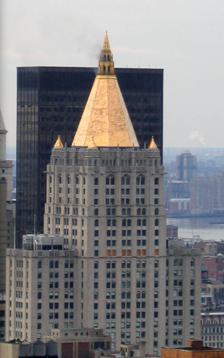
Building: New York Life Building
Country: United States of America
Year built: 1928
Office skyscraper in Manhattan, New York For other uses, see New York Life Building (disambiguation) . United States historic place New York Life Building U.S. National Register of Historic Places U.S. National Historic Landmark New York State Register of Historic Places New York City Landmark No. 2067 Location 51 Madison Avenue, Manhattan , New York Coordinates 40°44′34″N 73°59′08″W / 40.74278°N 73.98556°W / 40.74278; -73.98556 Area 2.5 acres (1.0 ha) Built 1927–1928 Architect Cass Gilbert Architectural style Gothic Revival NRHP reference No. 78001876 NYSRHP No. 06101.001754 NYCL No. 2067 Significant dates Added to NRHP June 2, 1978 Designated NHL June 2, 1978 Designated NYSRHP June 23, 1980 Designated NYCL October 2, 2000 The New York Life Building is the headquarters of the New York Life Insurance Company at 51 Madison Avenue in the Rose Hill and NoMad neighborhoods of Manhattan in New York City . The building, designed by Cass Gilbert , abuts Madison Square Park and occupies an entire city block bounded by Madison Avenue, Park Avenue South, and 26th and 27th Streets. The New York Life Building was designed with Gothic Revival details similar to Gilbert's previous commissions, including 90 West Street and the Woolworth Building . The tower is 615 feet (187 m) tall (the equivalent of forty stories), consisting of 34 office stories topped by a pyramidal, gilded six-story roof. At the time of the building's construction, many structures were being built in the Art Deco style, and so Gilbert's design incorporated Art Deco influences in its massing while retaining the older-style Gothic Revival detailing. The New York Life Building is distinguished from the skyline by its gilded roof. The New York Life Building was constructed in 1927–1928 on the site of Madison Square Garden . Upon completion, the New York Life Building was described as being run "like a small city". After World War II, New York Life became especially profitable, and built an annex to the north between 1960 and 1962. Additionally, New York Life completed a series of renovations to the original building during the late 20th century. The building was added to the National Register of Historic Places as a National Historic Landmark in 1978 and was designated a city landmark by the New York City Landmarks Preservation Commission in 2000. Architecture Designed in 1926 by Cass Gilbert , the New York Life Building was the last significant Gilbert skyscraper in Manhattan. The New York Life Building was also the last major insurance company "home office" to be built in New York City, and one of the few such structures remaining in the city. Its design was inspired by Salisbury Cathedral , although Gilbert also said that he took inspiration from some of his previous commissions, including 90 West Street and the Woolworth Building . The building was designed for the New York Life Insurance Company for three main reasons: to provide expansion space, as an investment, and as an icon. The building occupies the full block between 26th Street, 27th Street, Madison Avenue and Park Avenue South. The lot measures 200 by 425 feet (61 by 130 m), with the longer axis running west–east. The New York Life Building stands 615 feet (187 m) tall and contains 34 floors , though is technically 40 stories high. In addition to a ground-level retail area, there are five basement levels, a first-floor mezzanine, 33 above-ground office stories, and six mechanical stories in the roof. The structure has been described as being one of the brightest in the city, with a total wattage of 30,000 watts. Form The New York Life Building combines streamlined Gothic details and a massing that is distinctly Moderne in design. The massing contains several setbacks as mandated under the 1916 Zoning Resolution . The setbacks are located at the 5th, 14th, 26th, 30th, 31st, 34th, and 35th floors, while the roof rises from the 35th-floor setback. The massing does not fill the entire zoning envelope, but the slenderness of the  upper floors allowed for fewer elevators to be used, thus opening up additional space on lower floors. The lowest four stories, including the mezzanine, comprise the base, while the fifth through 13th floors comprise the building's nine-story "central section". The building's 21-story "tower" section rises from the 14th to 34th floors. Between the 14th and 25th floors, the "tower" is flanked by wings to the west and east. Facade The facade is made of granite at the base, while the other stories are faced with limestone . The building contains 2,180 windows, most of them plate glass panes. Most of the windows are one-over-one sash windows with one of four lintel types, though the 34th floor contains single-pane windows that replaced the louvered or empty openings on that level. The windows originally all contained bronze frames. There are several ventilation intake openings on the facade of the building; the artificial ventilation initially had its intake in the basement and was exhausted through the penthouse. Numerous signs are also affixed to the building, including bronze company nameplates at the corners, signs for the subway on the eastern facade, and awnings on the storefront. Base Park Avenue entrance At ground level, all four sides contain arched double-height arcades that overlook the ground floor and the first-floor mezzanine. On the ground floor, there are storefronts with bronze display window frames above granite bulkheads, optionally with a transom ; several of the storefronts have revolving doors with transoms. Some of the original storefronts have been modified. The arcades on the Madison Avenue and Park Avenue South facades each have nine vertical bays , while the 26th and 27th Street facades have 19 bays. Each bay corresponds to one arch of the arcade. The main entrance archway is from Madison Avenue to the west, flanked by smaller arches on either side. There is also a smaller entrance from Park Avenue South. On the second through fourth floors, there are decorative spandrel panels between the windows on each floor. Central section and tower The central section of the building comprises the 5th through 13th floors. the windows on each floor are separated by decorative spandrels, while each bay is separated by protruding piers . There are other decorative elements such as gargoyles and a parapet on the 13th floor, and flagpoles on the 14th floor. The central section consists of seven bays on Madison Avenue and Park Avenue South, and seventeen bays on 26th and 27th Streets. The square tower rises above the 14th floor and consists of five bays on either side. The wings to the west and east, which rise to the 25th floor, have three bays on either side. The west and east walls of the tower between the 14th and 25th floors, which are mostly hidden by the "wings", each have one window bay to the north and south, flanking the respective wings. There are minimal setbacks at the 30th and 31st floors. As with the central section, there are protruding piers separating each bay, as well as other decorative elements. Roof The octagonal pyramidal roof at the top is 88 feet (27 m) tall and includes the 35th through 40th stories. The 35th floor is slightly set back from the 34th floor; it contains arched window openings, finials between each window bay, and a parapet. The roof itself consists of 25,000 gold-leaf dipped clay roof tiles produced by Ludowici , with a fineness of 22 karats. The roof was originally gold leaf on a copper base, but due to copper corrosion , the roof was subsequently renovated in 1967 and 1995. At the top, a lantern rises another 57 feet (17 m) and serves as the ventilation outflow. Interior Subway entrance inside the building Inside the New York Life Building is a large lobby running west–east for 400 feet (120 m), the entire length of the building. The lobby is designed similar to the nave of a cathedral, with travertine walls, a painted coffer ceiling with barrel vaults 38 feet (12 m) tall, as well as bronze ornamental grilles on doorways and elevators. Perpendicular to the lobby are a pair of passages running north and south to 27th and 26th Streets respectively, providing six entrances from the surrounding streets. There are five basement levels, extending 87 feet (27 m) below ground level. The eastern side of the first basement level incorporates an entrance to the downtown platform of the New York City Subway 's 28th Street station , serving the 6 and <6> ​ trains. Another basement contains a vault developed in conjunction with engineers from the Federal Reserve Bank of New York and the United States Department of the Treasury . The vault contained features such as a time lock , an 800-pound (360 kg) steel door, and some 80 miles (130 km) of wiring for the alarms. The other basements include service facilities, restaurants, and storage for the company's documents. The rest of the interior is relatively unadorned, with a few exceptions. The executive offices contain wooden paneling and the premium deposit room contains a marble floor. In addition, the company's 48-by-25-foot (14.6 by 7.6 m) boardroom was moved over from the former 346 Broadway headquarters; this relocation had included all of the boardroom's furnishings, including the English brown oak paneling, tapestries, and windows. The clerical department was located on the second through fifth floors and contained the largest pneumatic tube system in the United States at the building's completion. In the original design, the interior spaces were heavily soundproofed with thick glass panes, acoustic ceilings, and forced ventilation. The original ornamentation in the other rooms was removed or scaled down in subsequent renovations. History Madison Square Park , a 7-acre (2.8 ha) green space diagonally across from the building to the southwest, was opened in 1844. The space was used extensively for cultural and military events, and Madison Avenue on the park's eastern border became an upscale residential row. The site of the New York Life Building was used between 1837 and 1871 as the Union Depot of the New York & Harlem and the New York & New Haven Railroads (now part of the Park Avenue main line ). The location then hosted a concert garden named Gilmore's Garden, as well as P.T. Barnum 's Hippodrome . The first Madison Square Garden (MSG) was built in 1879 on the northeast corner of Madison Avenue and 26th Street, and was replaced in 1890 by the second Madison Square Garden . The New York Life Insurance Company had been chartered in 1841 and was originally located in the Financial District of lower Manhattan. Its previous structures in New York City had been clustered around lower Manhattan, including 346 Broadway (erected 1870), though New York Life also built branches in other cities around the world. New York Life took up the mortgage of MSG in 1912, and bought the facility outright four years later, when the venue went bankrupt. Planning and construction Planning New York Life first commissioned Cass Gilbert in 1919 to draw plans for a possible new skyscraper on the MSG site, having chosen Gilbert due to his reputation for creating designs that expressed discrete corporate identities . Gilbert proposed two plans for a tall tower: one with a high base and light courts, and the other with a lower base; however, neither was pursued further at the time. According to a New York Life archivist, there remained no copies of Gilbert's plans. At the time, life insurance companies generally had their own buildings for their offices and branch locations. According to architectural writer Kenneth Gibbs, these buildings allowed each individual company to instill "not only its name but also a favorable impression of its operations" in the general public. This had been a trend since 1870, with the completion of the former Equitable Life Building in Manhattan's Financial District. Furthermore, life insurance companies of the late 19th and early 20th centuries generally built massive buildings to fit their large clerical and records-keeping staff. The building's roof from the north By the 1920s, New York Life was undergoing another period of rapid growth, and operations could no longer fit in the 346 Broadway building. The company formed a committee in 1923 to determine whether a new headquarters could feasibly be constructed on the MSG site, and by the end of that year, the committee concluded that such construction was possible. Additional sites were considered and rejected. In February 1924, Gilbert proposed a 28-story structure to the company's board of directors. Two months later, the architect proposed a structure with a 21-story base and a 2-story, 50-foot (15 m) tower. The board submitted "tentative plans" to the New York City Department of Buildings in May 1924. The plans were slightly changed from Gilbert's original: the tower was expanded to seven stories, and the setbacks and light courts were minimized. The structure would also feature a north–south passageway and east–west lobby; five basement stories, including a subway entrance on the highest basement; and retail space at ground level, facing both inside and outside. Gilbert and the board of directors also considered other designs throughout the rest of 1924. Construction All leases at MSG were set to expire in May 1925. Demolition of MSG began at that time, and work on the foundation began in August 1925, after the old structure had been demolished. The directors had considered retaining some portions of the MSG structure, such as the Diana sculpture, but this was deemed infeasible. The erection of the New York Life Building's steelwork began in January 1926. Gunvald Aus was selected as the structural engineer and the Starrett Brothers as general contractor. Builder Paul Starrett of the Starrett Brothers, whose opinion New York Life's board had asked, had seen Gilbert's tentative plan as an "unlighted, unrelieved box of a building". In mid-1926, Starrett convinced New York Life to cancel an existing steel order for the project, and asked Yasuo Matsui , an associate in his company, the Starrett Brothers , to come up with a new plan. Within 48 hours, Matsui submitted his revised plans. At the time, some $1 million had been spent and work was partially complete. The remaining cost of construction had been deemed too expensive; excessive ventilation and artificial lighting systems would have been needed due to the lack of light courts, making it difficult for the space to be profitable as originally planned. Such concerns had been expressed by the state's Insurance Department , as well as by Starrett. In August 1926, a new plan was released for a 34-story limestone structure with setbacks, a pyramidal roof, and a Gothic design inspired by French and Dutch architecture. The foundation excavation was completed that month. By then, Gilbert had lost interest in the construction process, and his office was "simply approving or disapproving [...] Starrett Brothers' decisions, largely without comment" by 1927. The ceremonial cornerstone , laid in June 1927, was filled with documents such as a copy of The New York Times and various company-related reports. New York Life started to move into the 51 Madison Avenue building in November 1928. During that month New York Life transferred 75 million documents representing $6.85 billion in policies to the new building. An additional $675 million in securities was transported to the new structure, protected by 100 armored cars with machine guns . The New York Life Building at 51 Madison Avenue was officially opened on December 12, 1928, when U.S. president Calvin Coolidge , a board member of New York Life, pressed a button at the White House. The structure had been completed at an ultimate cost of $23.35 million; of this, the land cost $2.35 million and the actual construction was $21 million. Use Seen at street level from Park Avenue South and 27th Street The New York Life Building was described as being run "like a small city": it had a security force of 25 security guards, which doubled as a fire brigade, as well as a cleaning team for the building's several miles of corridors. There was an employee clinic on the 14th floor, a system of 105 fire standpipes, a system of elevators carrying over 50,000 people a day, a mail system that handled 50,000 pieces of mail daily, and even an employee newspaper. New York Life initially only occupied about 65% of the space. The remaining floor area was rented out to other commercial and office tenants, such as wool firms, a drug store, and New York University . For several years, New York Life retained ownership of the Diana statue, finally shipping it to the Philadelphia Museum of Art in 1932. After World War II, New York Life became especially profitable, being involved in several New York City housing developments. In 1959, New York Life acquired much of the block located immediately to the north, between 27th and 28th Streets, and submitted plans to the Department of Buildings for a 16-story building on the site, to be located at 63 Madison Avenue. Carson & Lundin designed the annex while Turner Construction was the contractor. Construction began in August 1960, and despite a major fire in early 1962, was completed later that year. Upon the annex's completion, it became known as the "North Building", while the older 51 Madison Avenue building was called the "South Building". New York Life also completed a series of renovations during the late 20th century. In 1956, part of the roof was repaired as an interim measure. The entire roof of the building's tower section was replaced in 1966–1967, and most of the stonework on the 35th-floor stone facade was removed. As part of the renovation, Carson, Lundin & Shaw replaced the gilded copper roof with gilded ceramic tiles, rearranged the structural steel holding up the roof, and extended the roof's slope downward. Several other projects involved adding air conditioning and fluorescent lighting to the interior, upgrading the elevators, and using alternating current rather than direct current for electricity. Some of the original interior decor was stripped in the process. In 1985, to celebrate New York Life's 140th anniversary, a 617-foot-high (188 m) artificial candle was lit at the top of the pyramid. Other upgrades during the 1980s and 1990s included mechanical equipment on the setback of the 14th floor; new roofs above the setbacks on the 26th, 34th, and 35th floors; and cooling equipment on the western setback of the 26th floor. For New York Life's 150th anniversary, in 1994–1995 the pyramid was restored with new tiles and lit at a cost of $4.1 million. The New York Life Insurance Company continued to maintain its headquarters in the building, but started leasing extra office space through Cushman and Wakefield in 2004. Impact Reception At opening, New York Life president Darwin P. Kingsley described the structure as "a majestic cathedral of insurance". Miriam Berman, a historian, described the gold-plated roof as one "that catches and reflects the sunlight by day and by night is one of the more easily recognized shapes on the city's illuminated skyline". In February 1929, the Fifth Avenue Association dubbed the structure as the "finest commercial building" erected around Fifth Avenue in 1928. Claude Fayette Bragdon said in 1931 that the design "attempted to reconcile the original Gothic ideals of the skyscraper [...] and the newer ideal which relies less upon surface and finial ornament and more upon the arrangement of cubic masses." George Shepard Chappell , writing in The New Yorker under the pseudonym "T-Square", said that Gilbert had been "allowed the luxury of a definite 'style'" and considered the sparing ornamentation to be "decidedly refreshing". Robert A. M. Stern , in his book New York 1930 , said that even as the building "was remarkably simplified by comparison with Gilbert's previous works, it was also more stolid". A plaque outside the building, installed by the New York Landmarks Preservation Foundation, describes it as "a powerful example of corporate architecture, symbolizing the New York Life Insurance Company’s financial strength and stability". The National Park Service said that 51 Madison Avenue was "an excellently maintained example of Cass Gilbert's work" whose plans "best represents the large, well-structured organization of the New York Life Insurance Company" in its heyday. This was contrasted with the former Broadway headquarters, which were described as not being among the best work of its respective designer, McKim, Mead & White . The New York City Landmarks Preservation Commission called the structure "a powerful symbol" of New York Life's "public spiritedness, lasting stability, and financial success." After the 1995 renovation, the building received a Merit Citation Award from the New York Landmarks Conservancy . Not all critics appraised the building positively. The WPA Guide to New York City compared the New York Life Building to the Woolworth Building: "Although the Gothic ornament [of the New York Life Building] is similar to that of the Woolworth Building, it lacks the powerful upward movement embodied in the latter." Charles Phelps Cushing wrote that the gilded roof resembled an "inverted ice cream cone, of golden brown pastry, stamped in the Nabisco pattern". Landmark designations The building was listed in the National Register of Historic Places as a National Historic Landmark in 1972. The New York Life Building was designated an official New York City landmark by the city's Landmarks Preservation Commission in 2000. At the time, The New York Times said that the building had never been proposed to the commission for designation, despite being "one of New York's most familiar landmarks". See also List of New York City Designated Landmarks in Manhattan from 14th to 59th Streets List of National Historic Landmarks in New York City List of tallest buildings in New York City National Register of Historic Places listings in Manhattan from 14th to 59th Streets References Notes